Philip Barton Key II

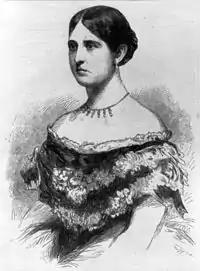
"Harper's Weekly" engraving of Mrs. Sickles from a photograph of Mathew Brady

Sometime in the spring of 1858, Teresa Sickles began an affair with Key. Dan Sickles, though a serial adulterer himself, had accused his much-younger wife of adultery several times during their five-year marriage, and she had repeatedly denied it to his satisfaction. But then Sickles received a poison pen letter informing him of his wife's affair with Key. He confronted his wife, who confessed to the affair. Sickles then made his wife write out her confession on paper.